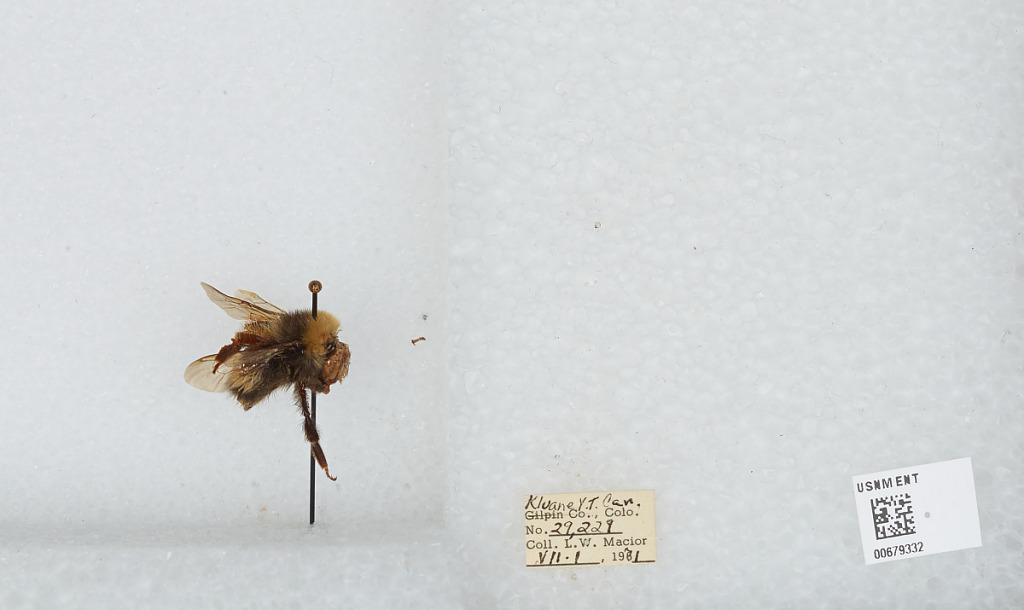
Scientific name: Bombus (Bombus) occidentalis Greene
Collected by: L. Macior
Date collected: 1971-7-1
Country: Canada
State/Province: Yukon Territory
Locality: Kluane
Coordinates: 60.75, -139.5